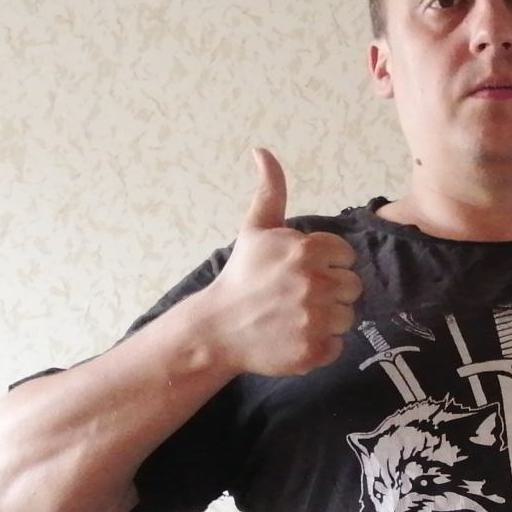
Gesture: like